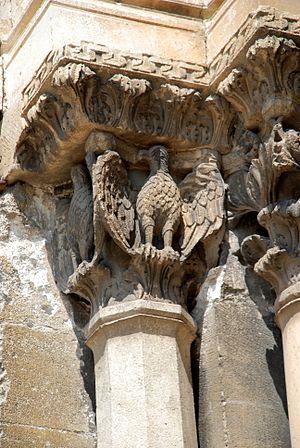
France - Provence - Tarascon - Église Sainte-Marthe de Tarascon
La Collégiale Royale Sainte-Marthe est une église romane située à Tarascon dans le département français des Bouches-du-Rhône et la région Provence-Alpes-Côte d'Azur.